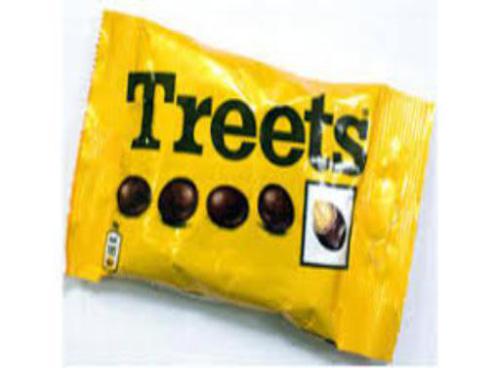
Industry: Food